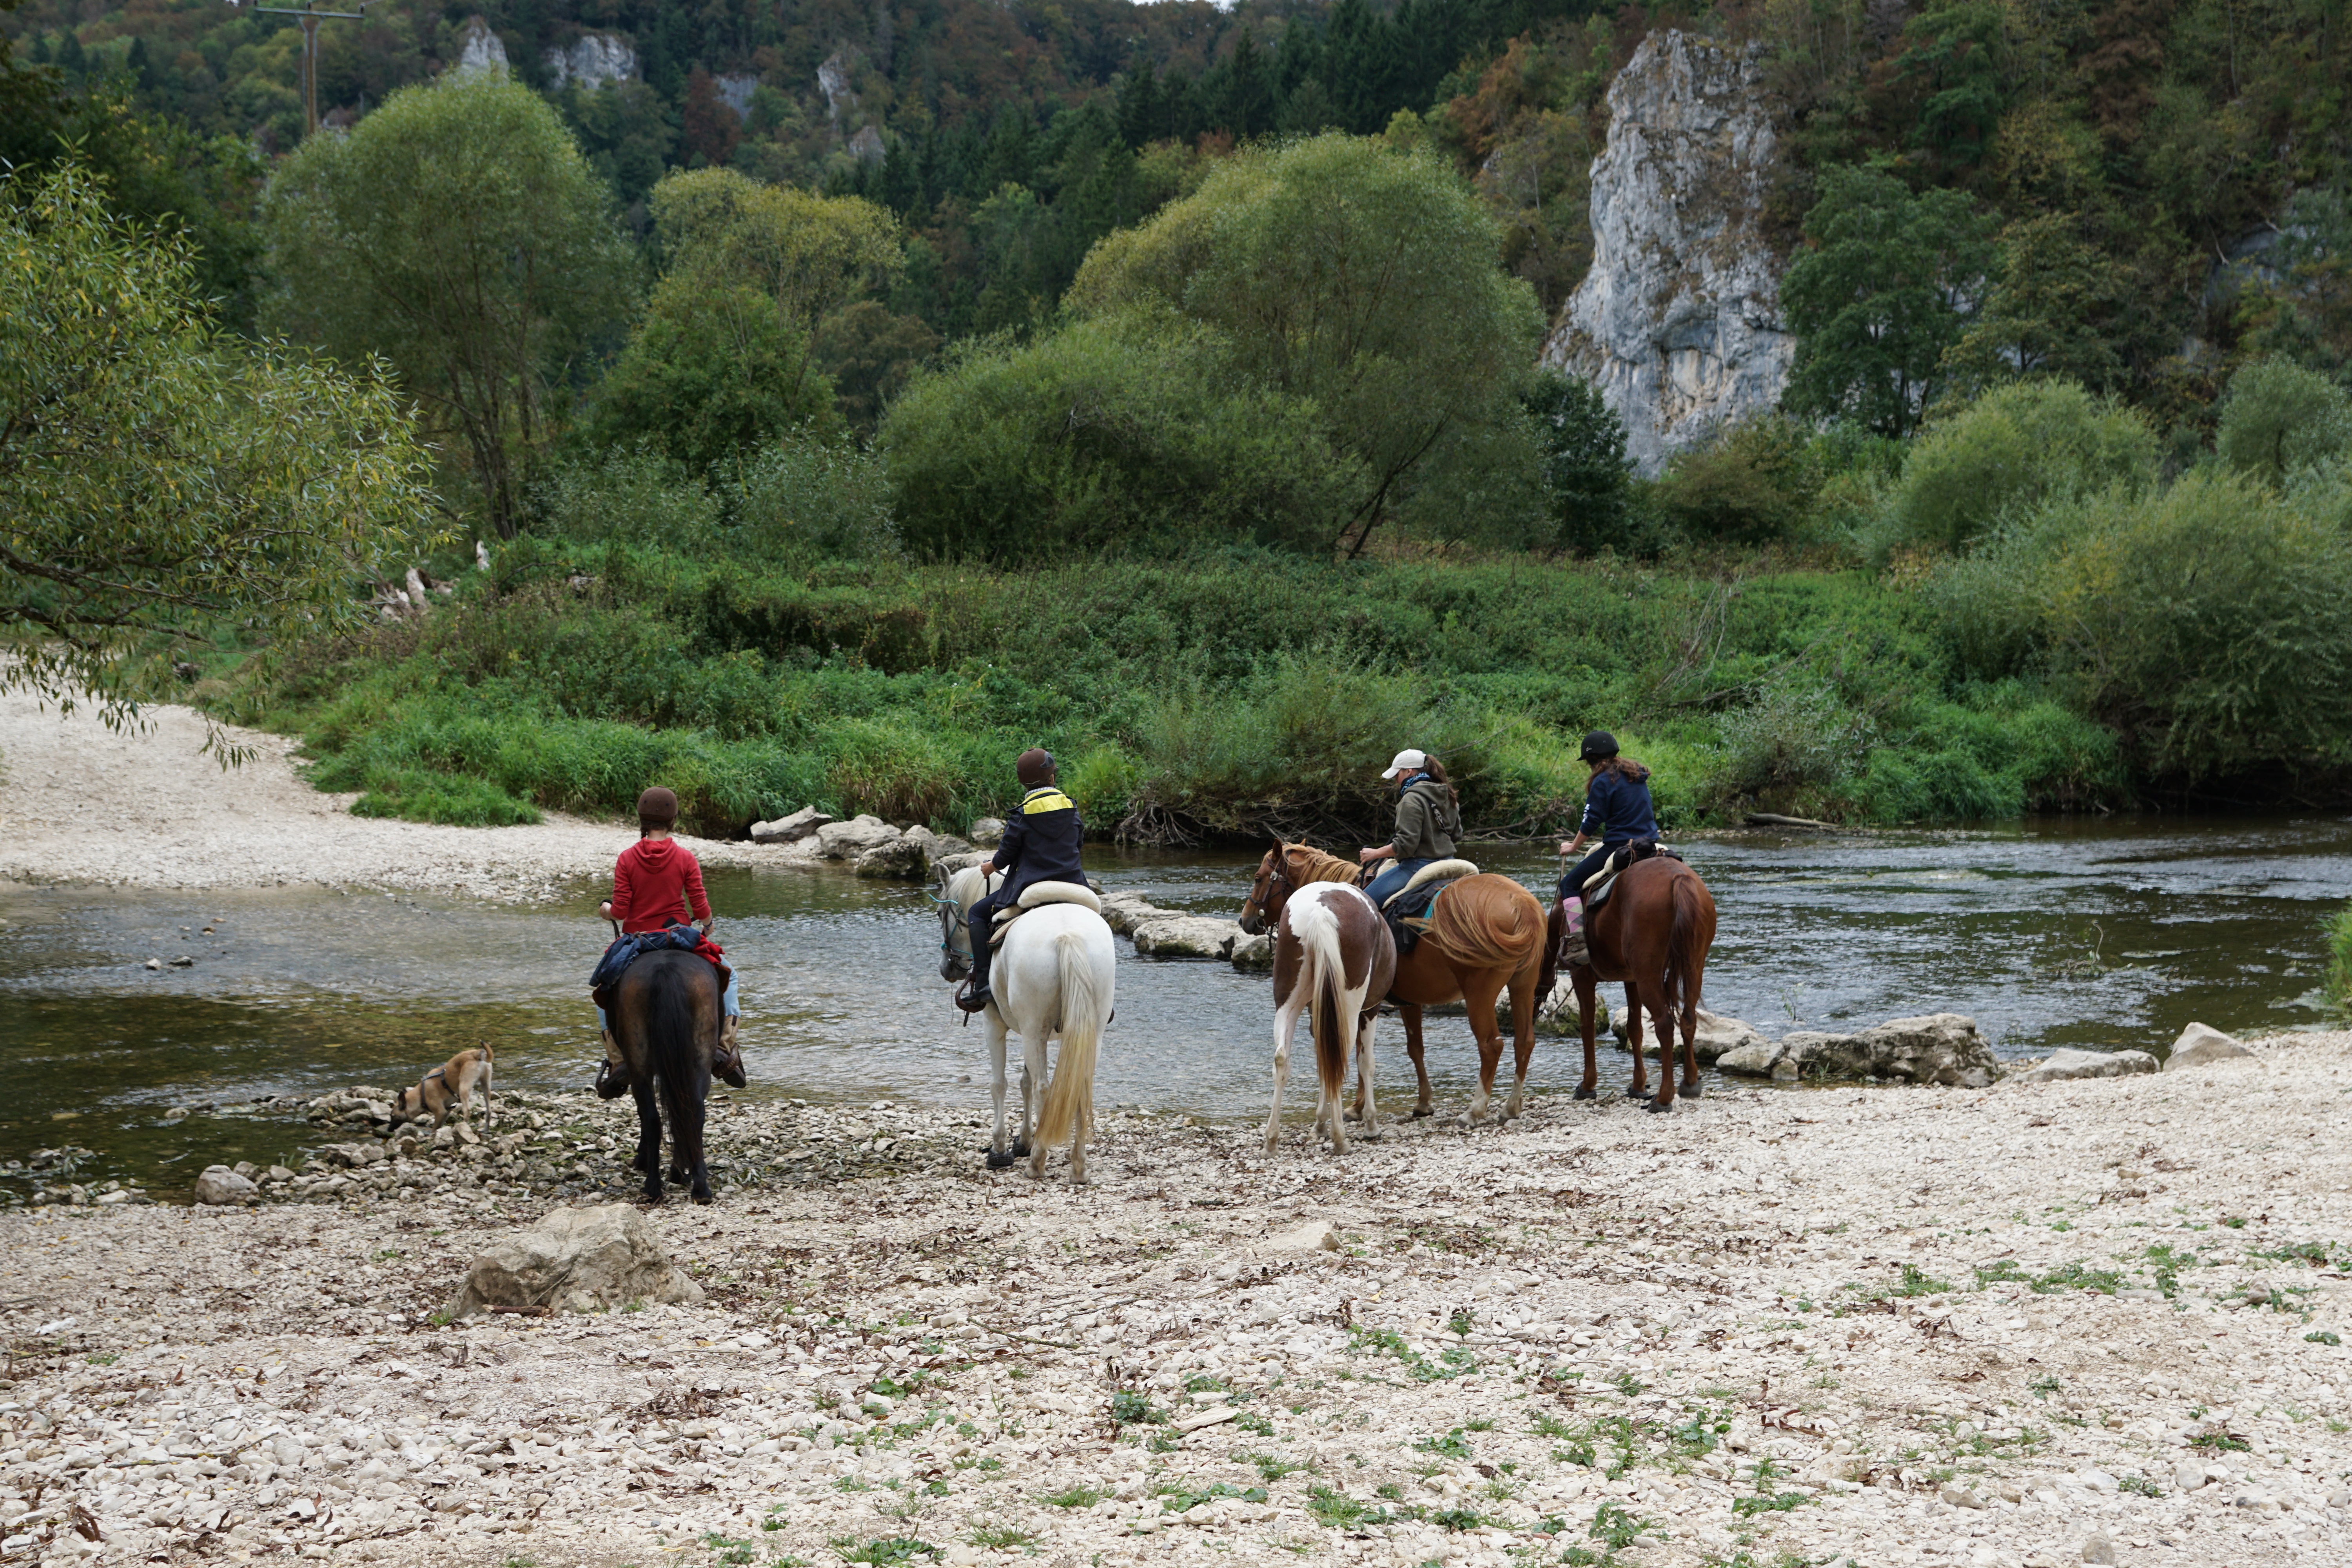
landscape, tree, water, nature, forest, wilderness, walking, girl, woman, sport, adventure, animal, river, valley, green, ranch, holiday, ride, blue, cross, horses, stones, danube, relaxation, sports, germany, benefit from, ecosystem, danube valley, fridingen, beuron, donauwelle, outdoor recreation, trail riding, animal sports